Stamp collecting

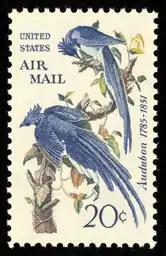
Stamp depicting birds

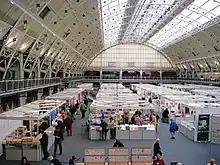
A large stamp show of Stampex 2011 containing a bourse at which collectors and dealers meet

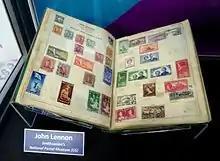
John Lennon's stamp album

There are thousands of organizations for collectors: local stamp clubs, special-interest groups, and national organizations. Most nations have a national collectors' organization, including the American Philatelic Society (APS) in the United States; the Royal Philatelic Society London and Philatelic Traders Society in United Kingdom; and the Royal Philatelic Society of Canada. The Internet has greatly expanded the availability of information and made it easier to obtain stamps and other philatelic material. The American Topical Association is now a part of the APS and promotes thematic collecting as well as encouraging sub-groups of numerous topics. The Collectors Club, often referred to as the Collectors Club of New York, is a private club and philatelic society in New York City. Founded in 1896, it is one of the oldest existing philatelic societies in the United States. This club like many others has made the transition to Zoom virtual meetings due to Covid and has decided to keep the forum for the future as membership and attendance at club events has grown substantially since they have made their meetings accessible via the internet.